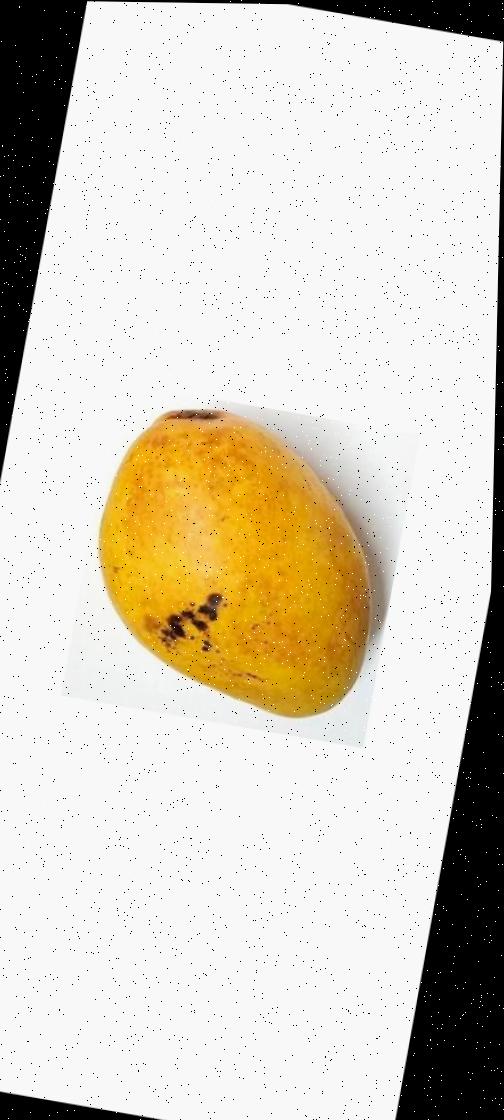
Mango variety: Bari-11